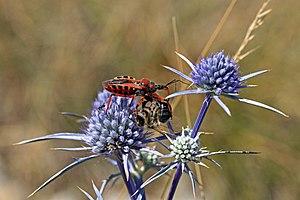
La vie est un phénomène naturel observé à ce jour uniquement sur Terre. La vie se manifeste à travers des structures matérielles appelées organismes vivants, ou êtres vivants, reconnaissables par la grande complexité de leur structure interne et leur activité autonome.